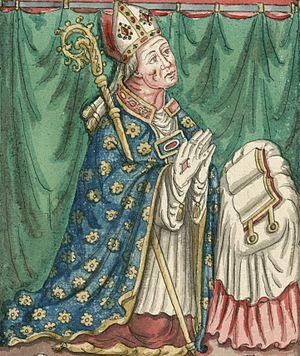
Aquarelle d'un vitrail de l'église du monastère des Célestins de Marcoussis représentant Gérard de Montaigu
Gérard de Montaigu ou Montagu est évêque de Poitiers puis évêque de Paris.